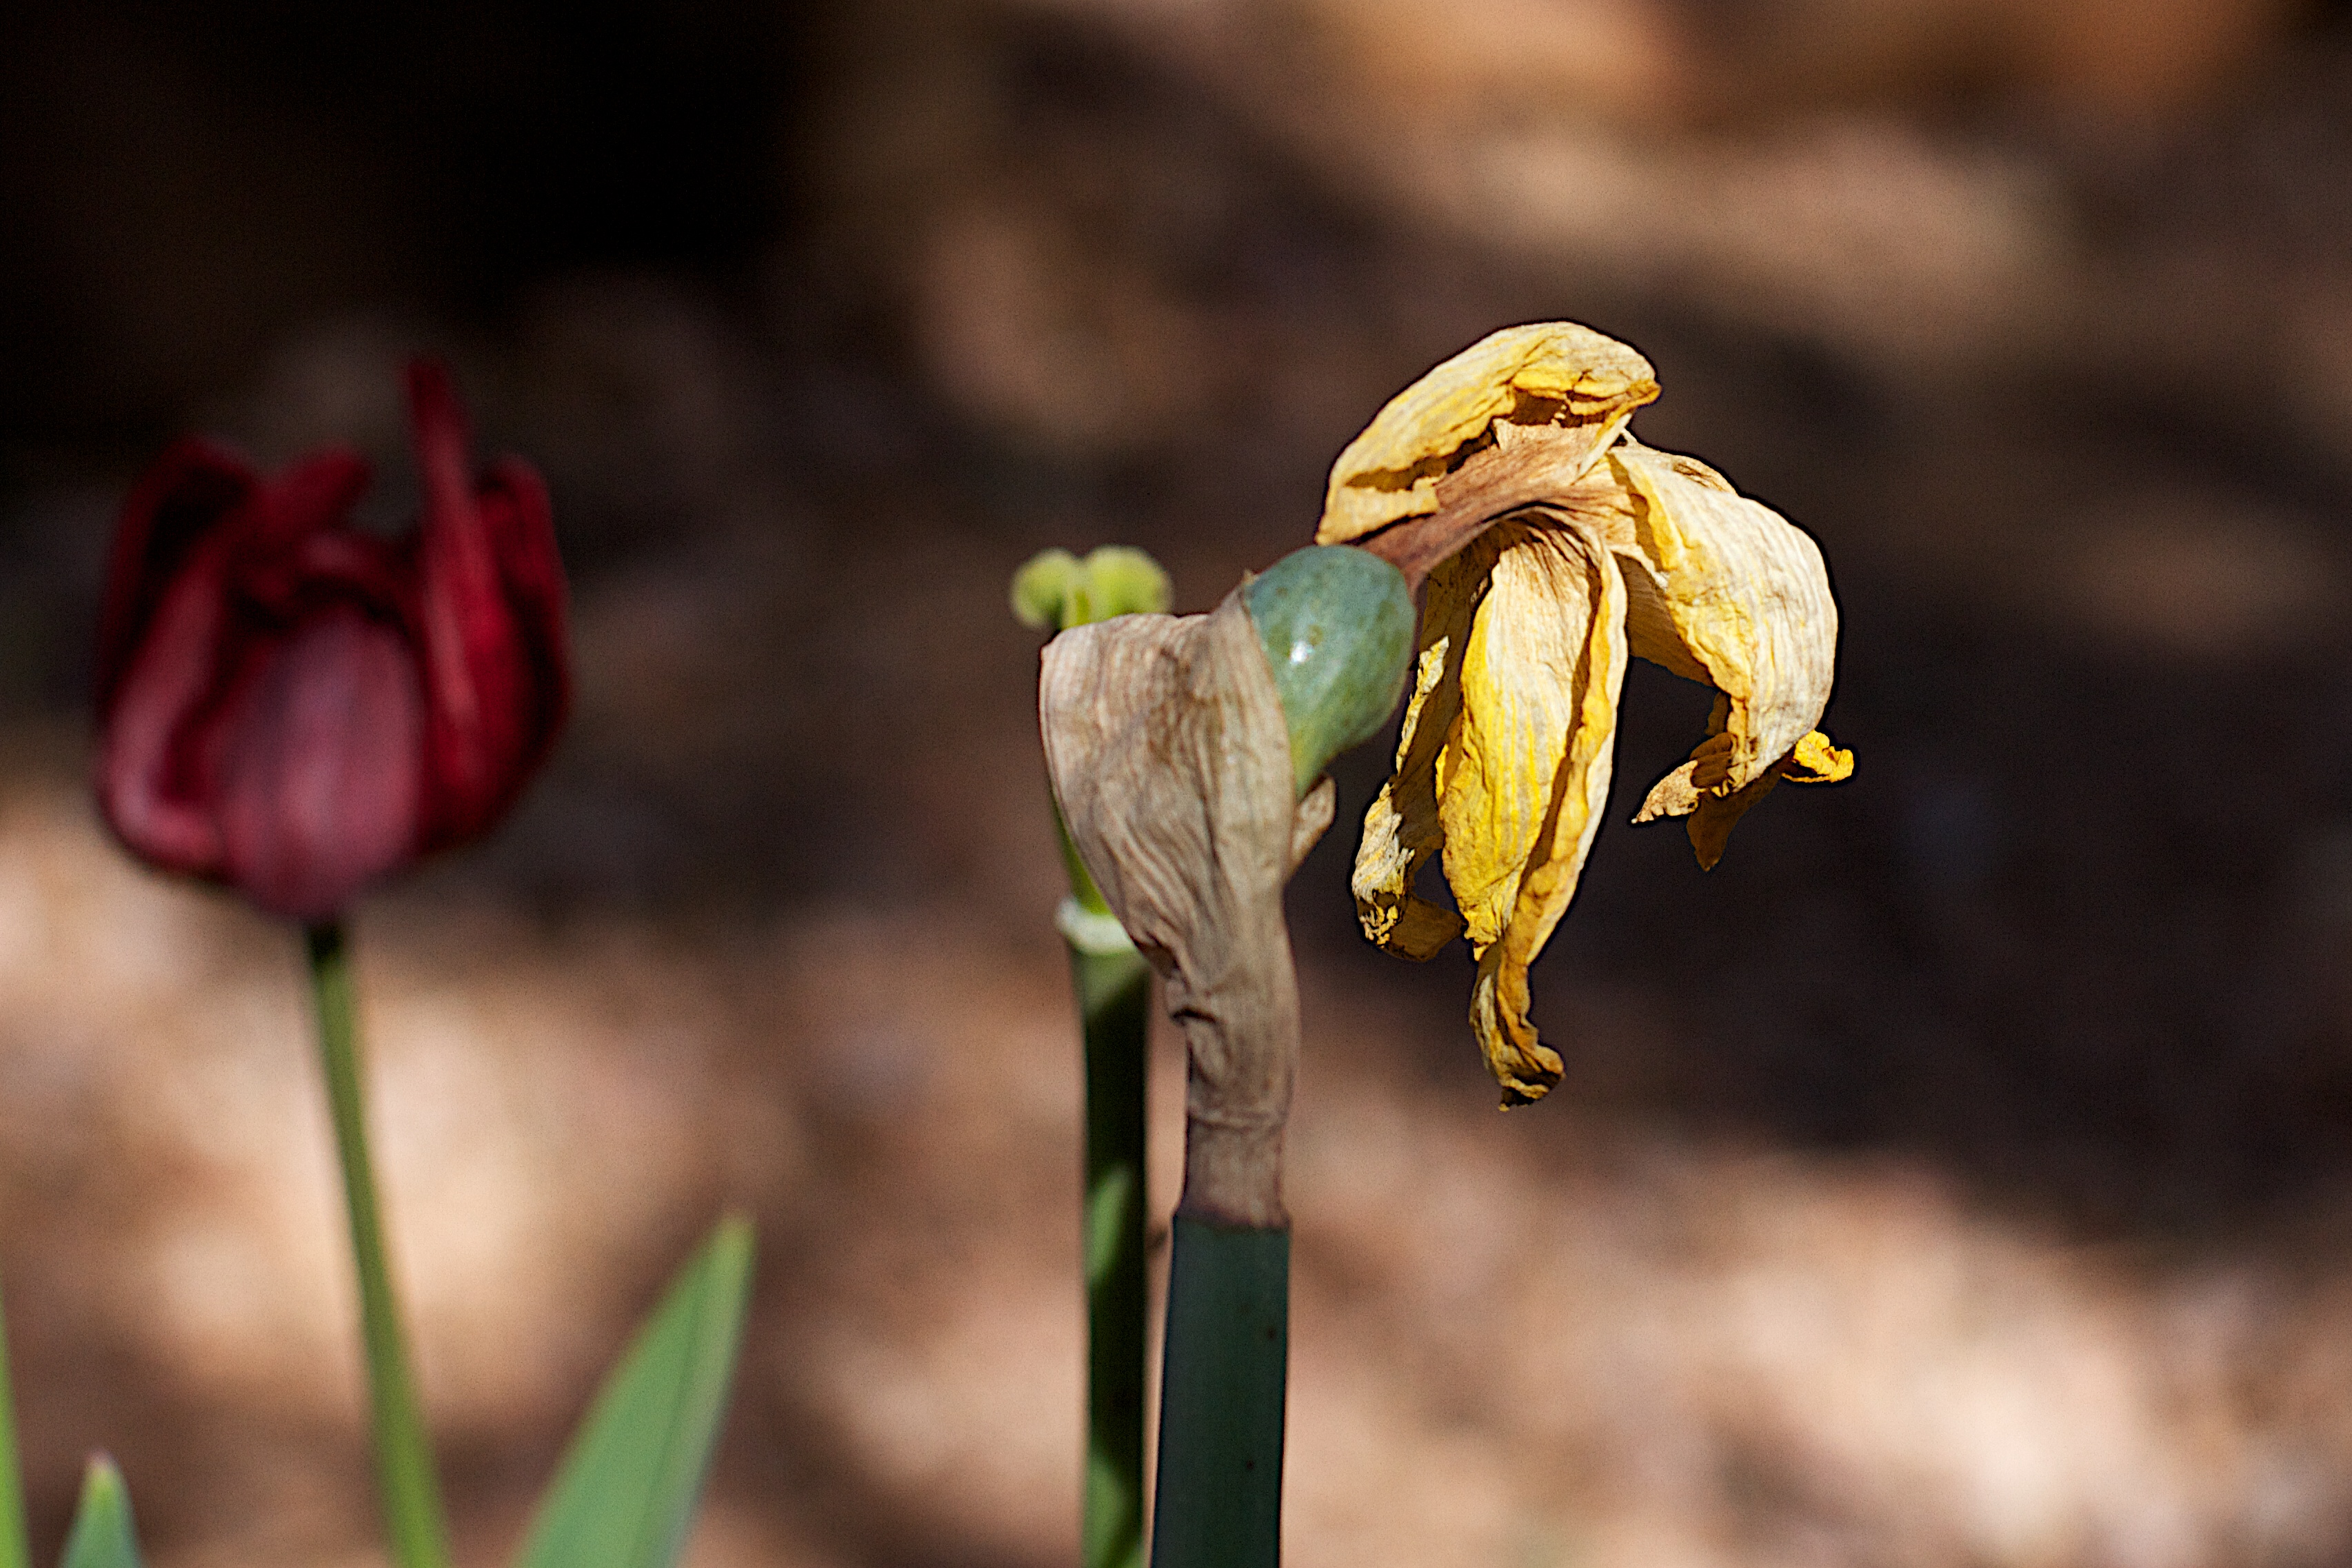
nature, plant, photography, leaf, flower, botany, yellow, flora, fauna, wildflower, close up, bud, macro photography, flowering plant, plant stem, land plant